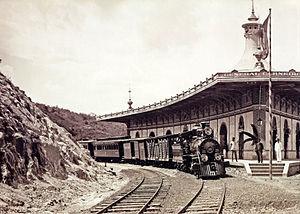
L’empire du Brésil ou, abusivement, l’Empire brésilien est une entité politique qui occupe, au xixᵉ siècle, sensiblement les territoires qui constituent le Brésil actuel. Il s'agit alors d'une monarchie constitutionnelle parlementaire et représentative dont les souverains successifs sont les empereurs Pierre Iᵉʳ et Pierre II, tous deux membres de la maison de Bragance, une branche de la dynastie capétienne vieille de mille ans. D'abord colonie du royaume de Portugal, le Brésil devient le siège de l'empire colonial portugais en 1808, lorsque le futur roi Jean VI, alors régent de Portugal, s'enfuit de son pays après son invasion par les troupes de Napoléon Iᵉʳ. La famille royale s'installe alors avec son gouvernement dans la ville brésilienne de Rio de Janeiro. Quelques années après la libération du Portugal, Jean VI retourne en Europe en 1821, mais laisse son fils aîné et héritier, l'infant Pierre, à la tête du Brésil en qualité de régent.